Robert Mason (writer)

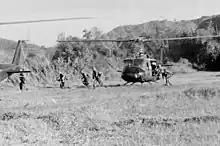
Soldiers of 1st Battalion 7th Cavalry disembark from a UH-1 Huey at Landing Zone X-Ray during the Battle of Ia Drang

Mason spent his first month in Vietnam clearing land for his unit's airbase, after which he and his fellow pilots flew many missions to resupply the infantry and pick up wounded. At that time 1st Cavalry Medevac helicopters were not allowed to fly if the landing zone was hot. While serving with the 1st Cavalry, Mason was involved in several battles and other missions, including the Battle of Ia Drang and the Battle of Bong Son.